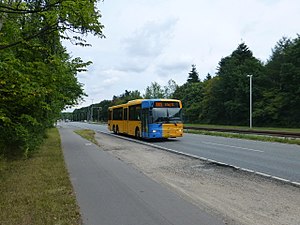
S-bus / Fremtiden
Linje 300S på Ring 3 hvor letbanen kommer til at køre i stedet fra 2025.
S-busser er en type hurtige og direkte buslinjer i Storkøbenhavn med få stop. De første linjer blev oprettet af HT den 21. oktober 1990, og i perioden frem til 1998 blev S-busnettet løbende udbygget med flere linjer. I dag drives S-busnettet af trafikselskabet Movia og er en naturlig del af rygraden i den kollektive trafik i Hovedstadsområdet. I 2019 transporterede de ca. 28,8 mio. passagerer, svarende til 14,5 % af det samlede passagertal.